Fritz Busch

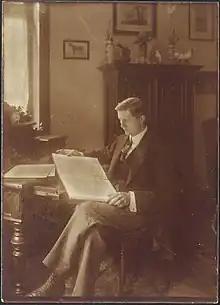
young white man, clean shaven, with full head of dark hair, neatly cut, sitting at a desk and looking at a musical score

In 1918 Busch successfully applied for the vacant post of Württemberg Court Kapellmeister – musical director of the Stuttgart Opera – in succession to Max von Schillings. The conservative tradition of the house, until then the court opera of the Kingdom of Württemberg within the German Empire, was swept away in the November Revolution of 1918, and Busch took advantage of the freedom to widen the repertoire, introducing new works by composers including Hindemith and Pfitzner, and presenting modern stagings such as Adolphe Appia's for Wagner's "Ring".